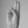
ASL letter: U